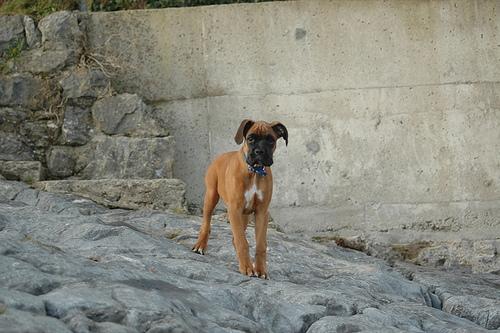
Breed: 225-n000082-boxer